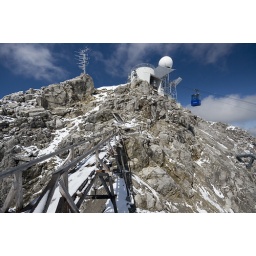
A small wooden bridge spans a gorge just below the summit of Valluga, high in the Austrian Alps.